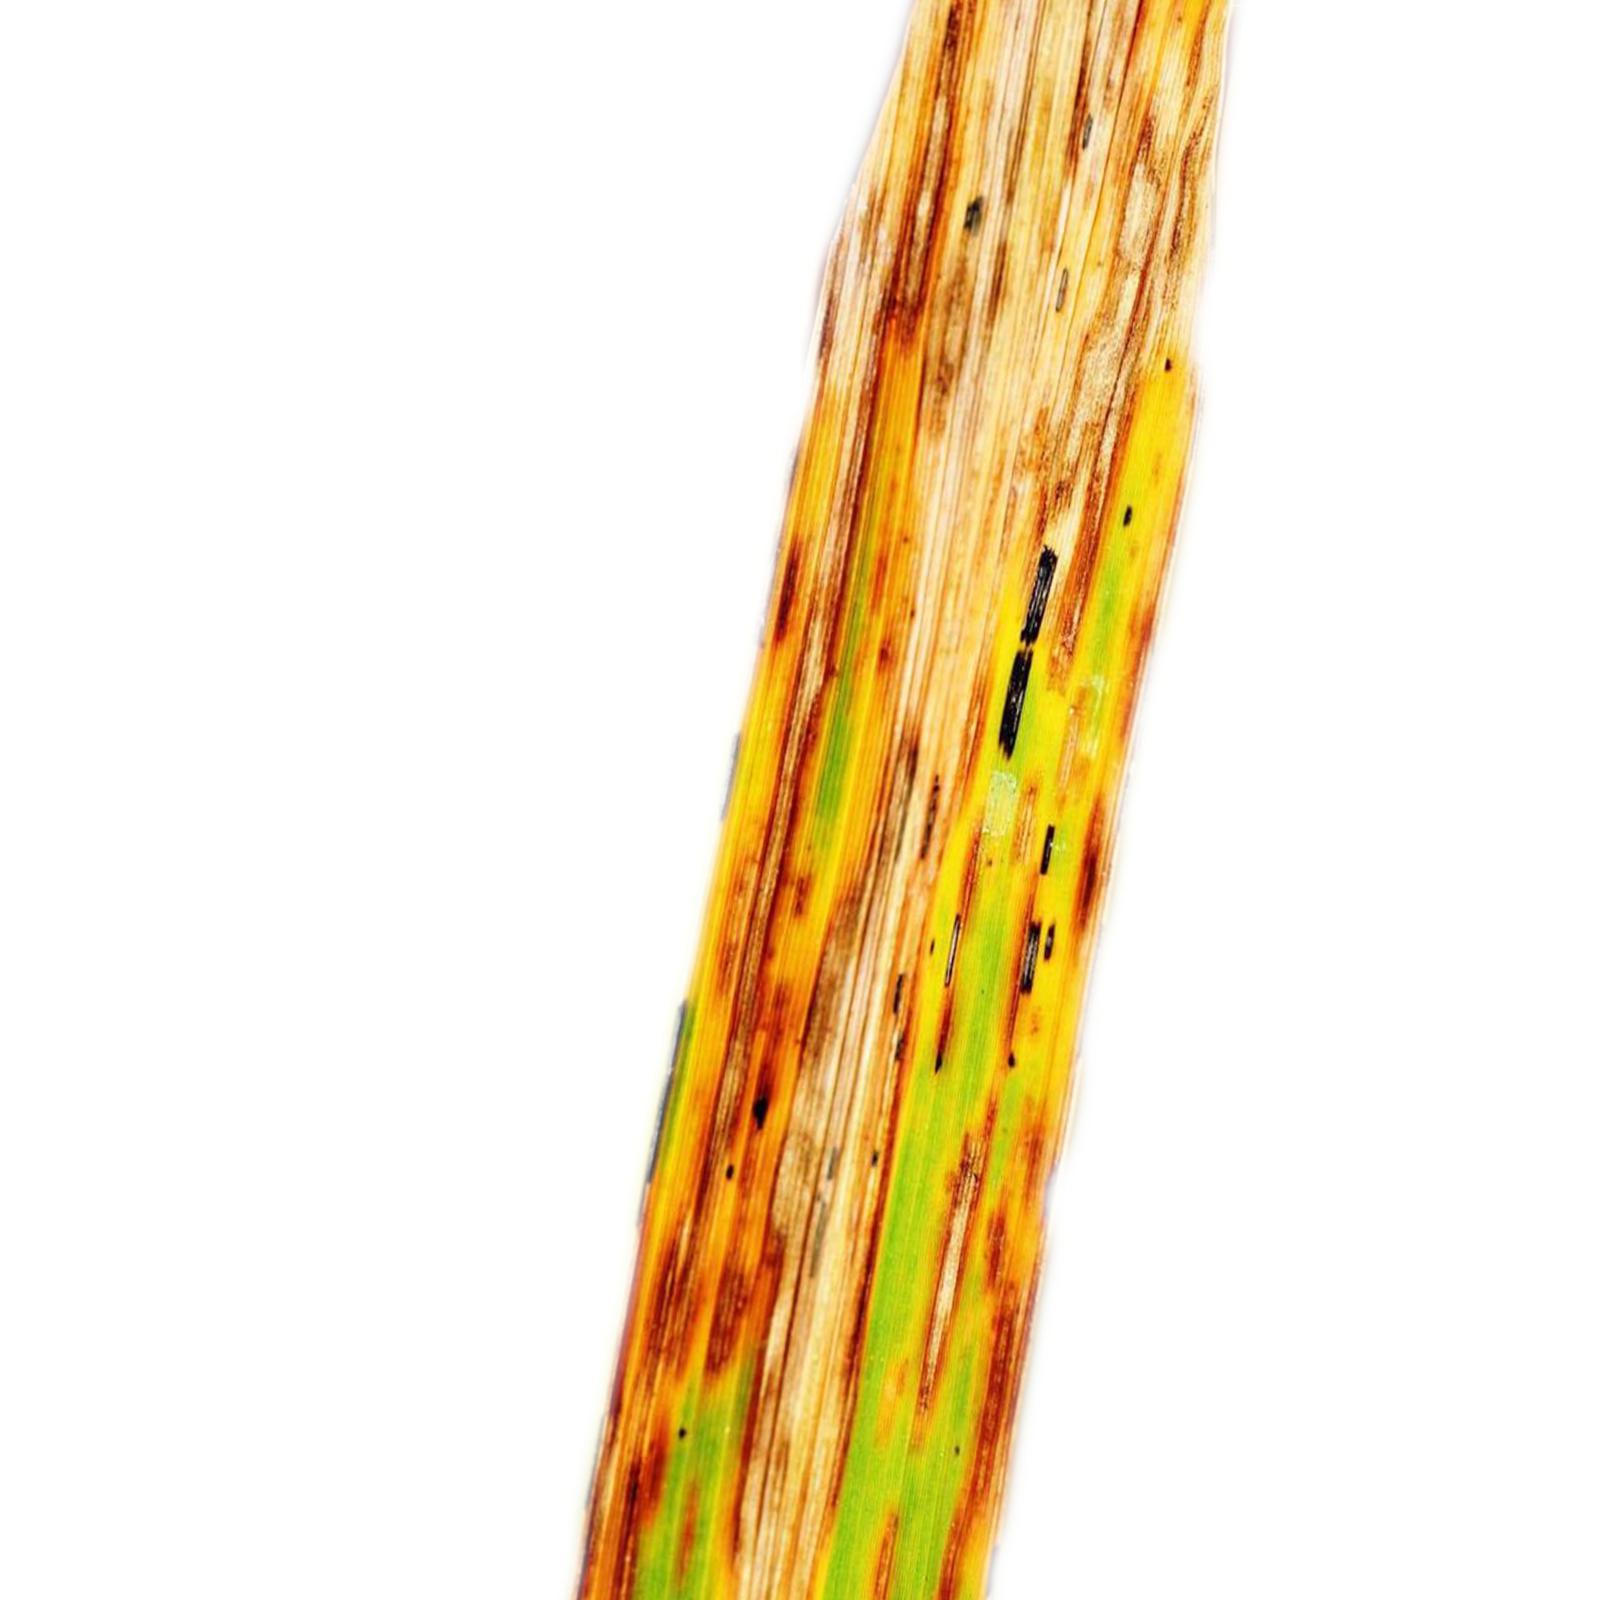
Nhãn: Bệnh Gạch Nâu ( Narrow Brown Spot )